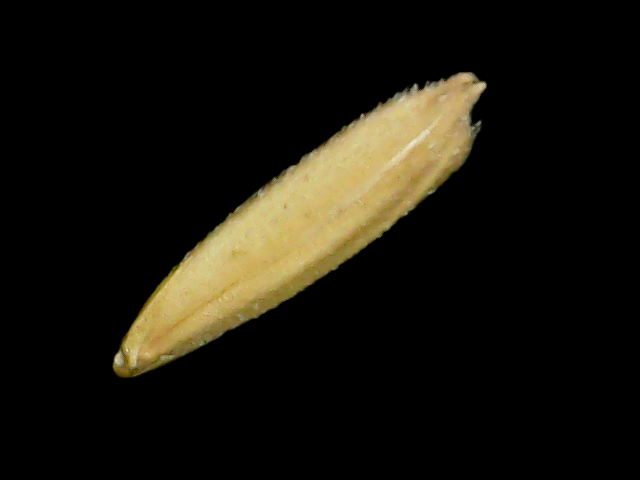
Rice variety: Binadhan14